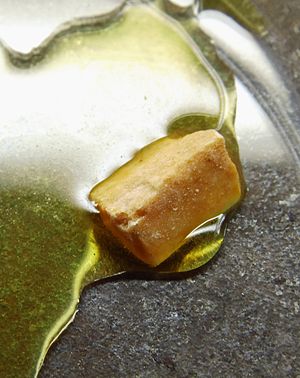
Smeltepunkt
Smeltende TNT ved 81°C
Smeltepunkt er den temperatur, hvor et stof går fra fast form til flydende form.